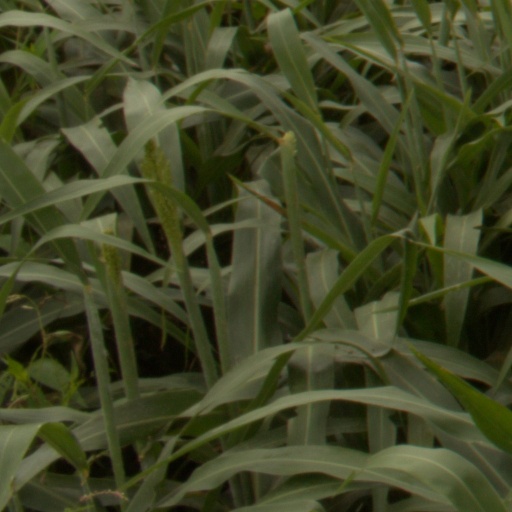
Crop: sorghum